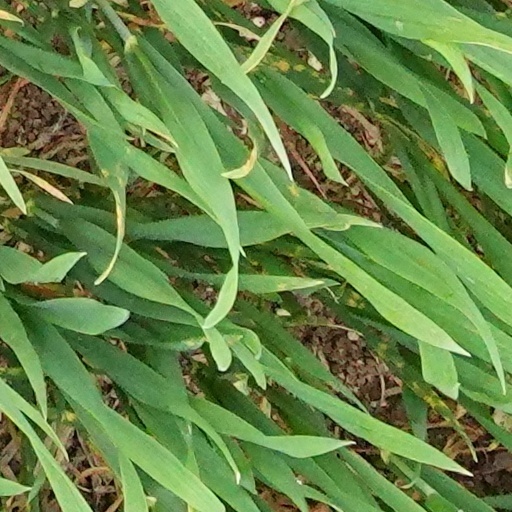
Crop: wheat